Your Black Muslim Bakery

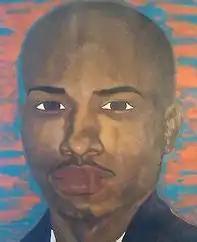
Portrait of Sayyed Yusuf Bey

Sayyed Yusuf "Weedy" Bey was one of the elder Yusuf Bey's older sons. After graduating from the Elijah Education Center in 1994, he joined the "True Solutions" production team as a camera operator and worked as a baker at YBMB. Sayyed also had a minor role in the 1998 feature film "Drylongso". That year, he also moved to Los Angeles to pursue his passion of exotic automobiles and became the owner of Quick N Shine Auto Detail, working with celebrities such as the Wayans family. On February 24, 2009, Sayyed took his own life on Burnside Ave, Los Angeles. Due to Yusuf IV's pending murder trial, the Bey family didn't publish any obituary notices in Los Angeles.